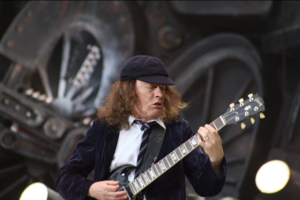
Angus Young au concert du Stade de France le 18 Juin 2010